Deity yoga

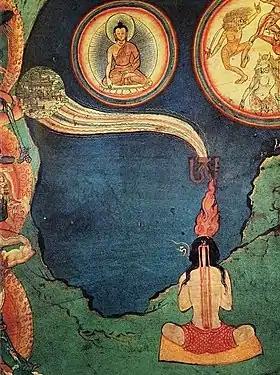
A Tibetan depiction of the perfection stage practices of "tummo" (Skt. "candali", inner heat) and "phowa" (transference of consciousness)

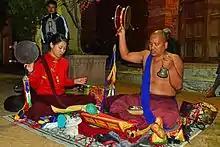
Chöd ritual, note the use of damaru and hand-bell, as well as the kangling (thighbone trumpet)

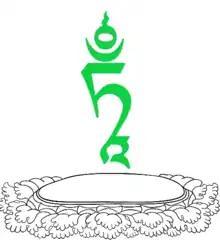
TAM the seed syllable ("bija") of the deity Green Tara. In some practices, one first visualizes the seed syllable, and the deity arises out of this.

Representations of the deity, such as statues ("murti"), paintings ("thangka"), or mandala, are often employed as an aid to visualization, in deity yoga. The use of visual aids, particularly microcosmic/macrocosmic diagrams, known as "mandalas", is another unique feature of Buddhist Tantra. Mandalas are symbolic depictions of the sacred space of the awakened Buddhas and Bodhisattvas as well as of the inner workings of the human person. The macrocosmic symbolism of the mandala then, also represents the forces of the human body. The explanatory tantra of the "Guhyasamaja tantra", the "Vajramala", states: "The body becomes a palace, the hallowed basis of all the Buddhas."